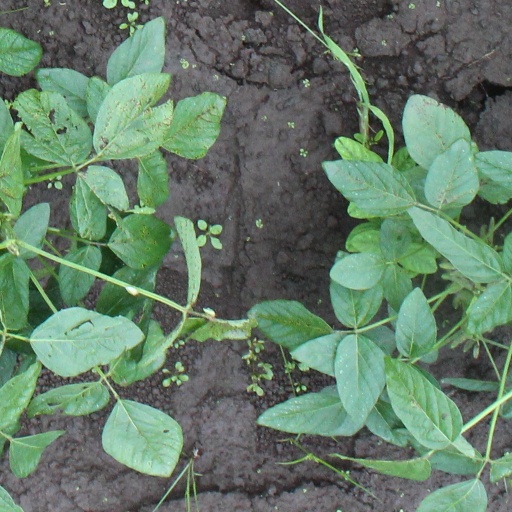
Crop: soybean